Pleasance Smith

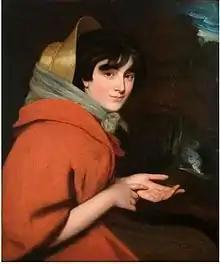
"as a gypsy" by John Opie

Pleasance Smith (née Reeve; 11 May 1773 – 3 February 1877) was an English letter writer, literary editor, and centenarian. Smith lived to the age of 103, becoming well known in later life on account of her advanced years.